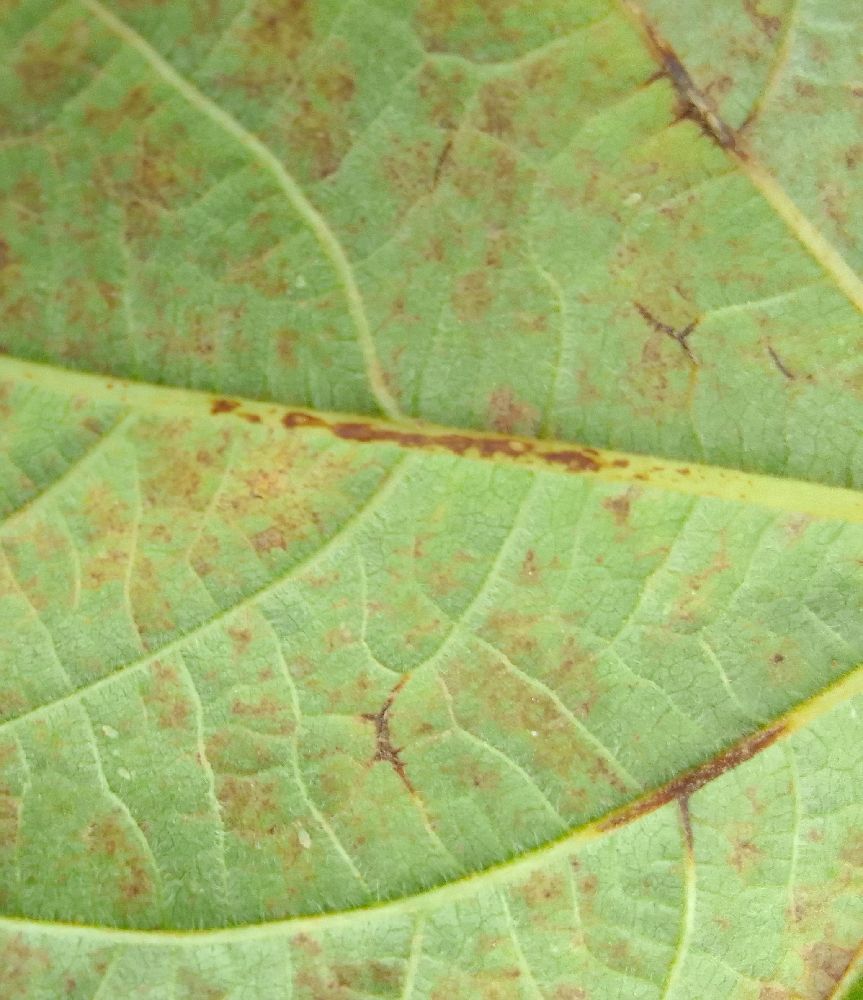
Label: anthracnose